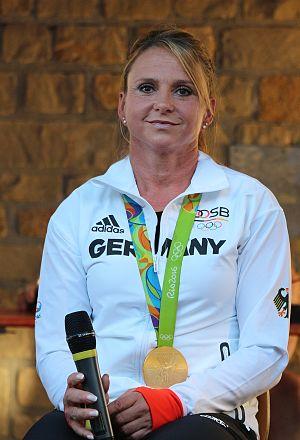
Dorothee Schneider, née le 17 février 1969 à Wiesbaden, est une cavalière de dressage allemande.